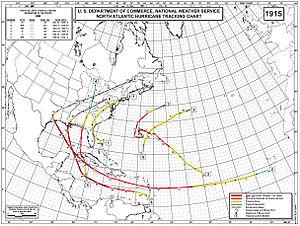
La réanalyse météorologique est une méthode météorologique destinée à réanalyser objectivement les données globales de surface et d'altitude prises sur une période s'étendant sur des décennies pour l'assimilation de données dans les modèles de prévision numérique du temps. Plusieurs centres à travers le monde font ce genre de réanalyse qui vise à uniformiser et corriger les données historiques afin de mieux pouvoir faire la prévision météorologique et l'étude de cas passés.